Big Apple Records

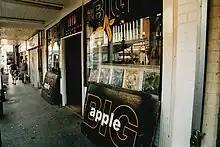
The Big Apple Records shop in Croydon.

Big Apple Records is considered by The Verge an important location in the development of dubstep, being considered a key part of Croydon's, and South London's, heritage. The shop acted as a point for artists in the development of dubstep to meet and share music, allowing dubstep to emerge from 2-step garage.